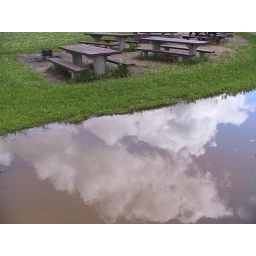
Elk island park, clouds in puddle near picnic table